RAF Croughton

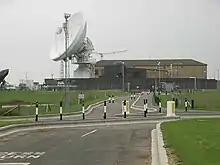
The RAF Croughton dish in 2007

With the formation of the 2147th Communications Group at RAF Mildenhall and the realignment of many squadrons, detachments, and Operating Locations in 1980, the 2130 CG inactivated. Several communications missions at RAF Croughton, like the Defense Communications System, and Global Command and Control Radio System, combined with the responsibility for their maintenance falling on the 2168th Communications Squadron at RAF Upper Heyford. This changed again with the reactivation of the 2130th Communications Squadron on 1 July 1983 to manage the communications missions at RAF Croughton. The mission increased in December 1985 when the Giant Talk station at RAF Croughton began operations. In 1988 the 2130 CS again redesignated to become the 2130th Communications Group.